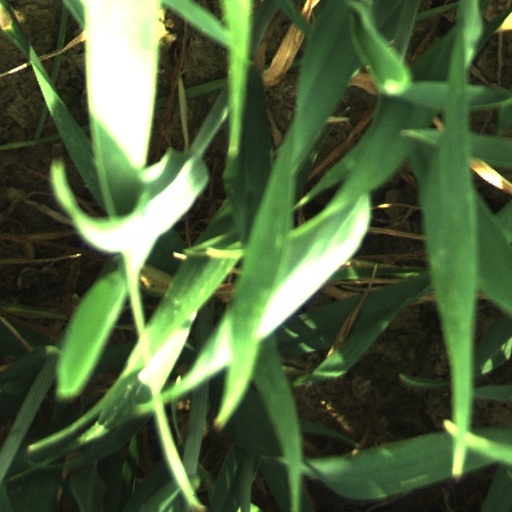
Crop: wheat